Thomas Ridpath

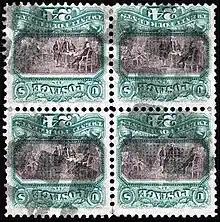
The block of four of the 1869 24c United States stamps with inverted centre sold by Ridpath.

Around 1888 he bought for £5 the unique block of four of the 1869 24c United States stamps with inverted centre. The block had been discovered in a Liverpool merchant's files around 1888 by someone known to local dealers only as the "Upside Down Man". He sold it to Henry Collin of the Scott Stamp and Coin Co. who sold it to the New York collector William Thorne. The block was sold in 2018 for US$625,000 from the William H. Gross collection.